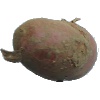
Label: red_potato